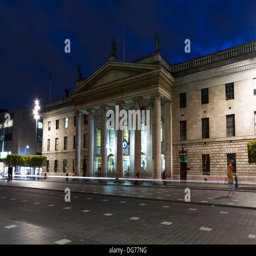
the view of the historic building at dusk